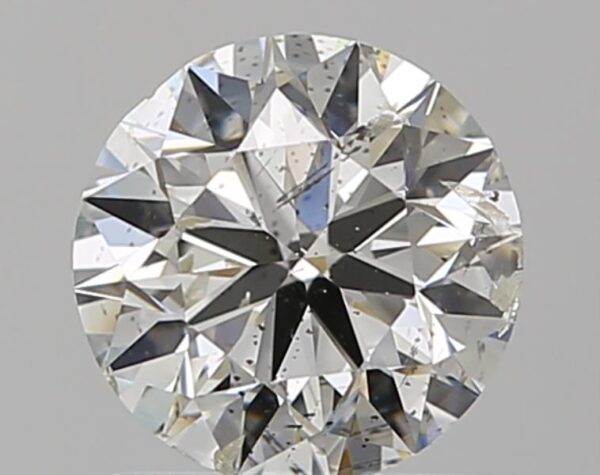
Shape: round
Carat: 1
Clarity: SI2
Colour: I
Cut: VG
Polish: VG
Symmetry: VG
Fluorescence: F
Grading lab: GIA
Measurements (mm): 6.28 x 6.35 x 3.98